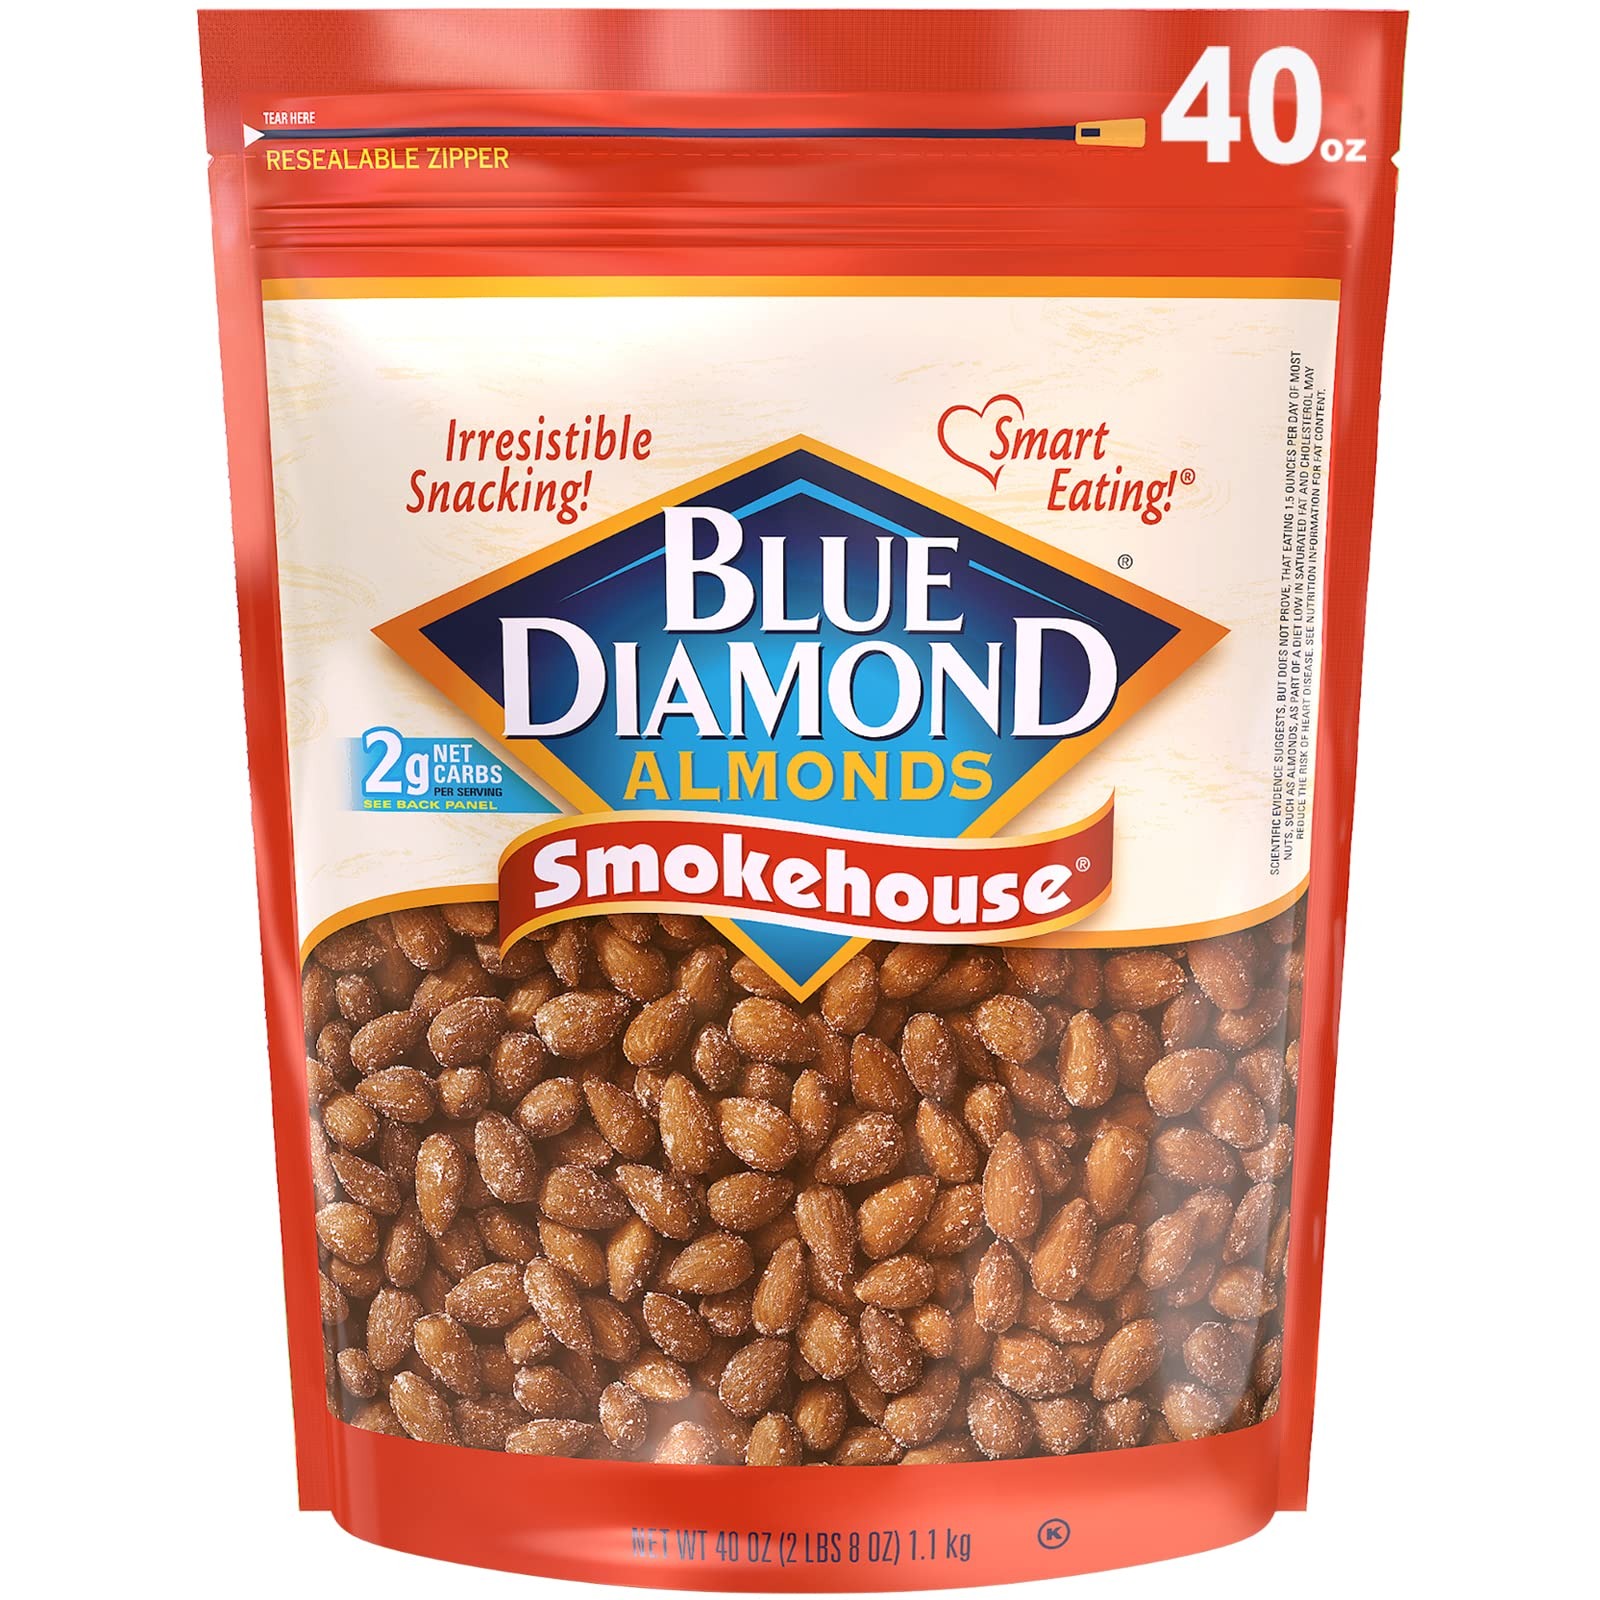
Item Name: Blue Diamond Almonds Smokehouse Flavored Snack Nuts, 40 Oz Resealable Bag (Pack of 1)
Bullet Point 1: Contains one 40-ounce bag of Blue Diamond smokehouse flavored snack almonds
Bullet Point 2: A flavorful snack that is both Gluten Free and Kosher
Bullet Point 3: Low in carbs and high in protein
Bullet Point 4: Resealable bag makes this a perfect travel snack for adults and children on the way to the office, school, or just on the go
Bullet Point 5: Free of cholesterol and trans fat, high in fiber, and an excellent source of Vitamin E
Value: 40.0
Unit: Ounce

Price: 9.98